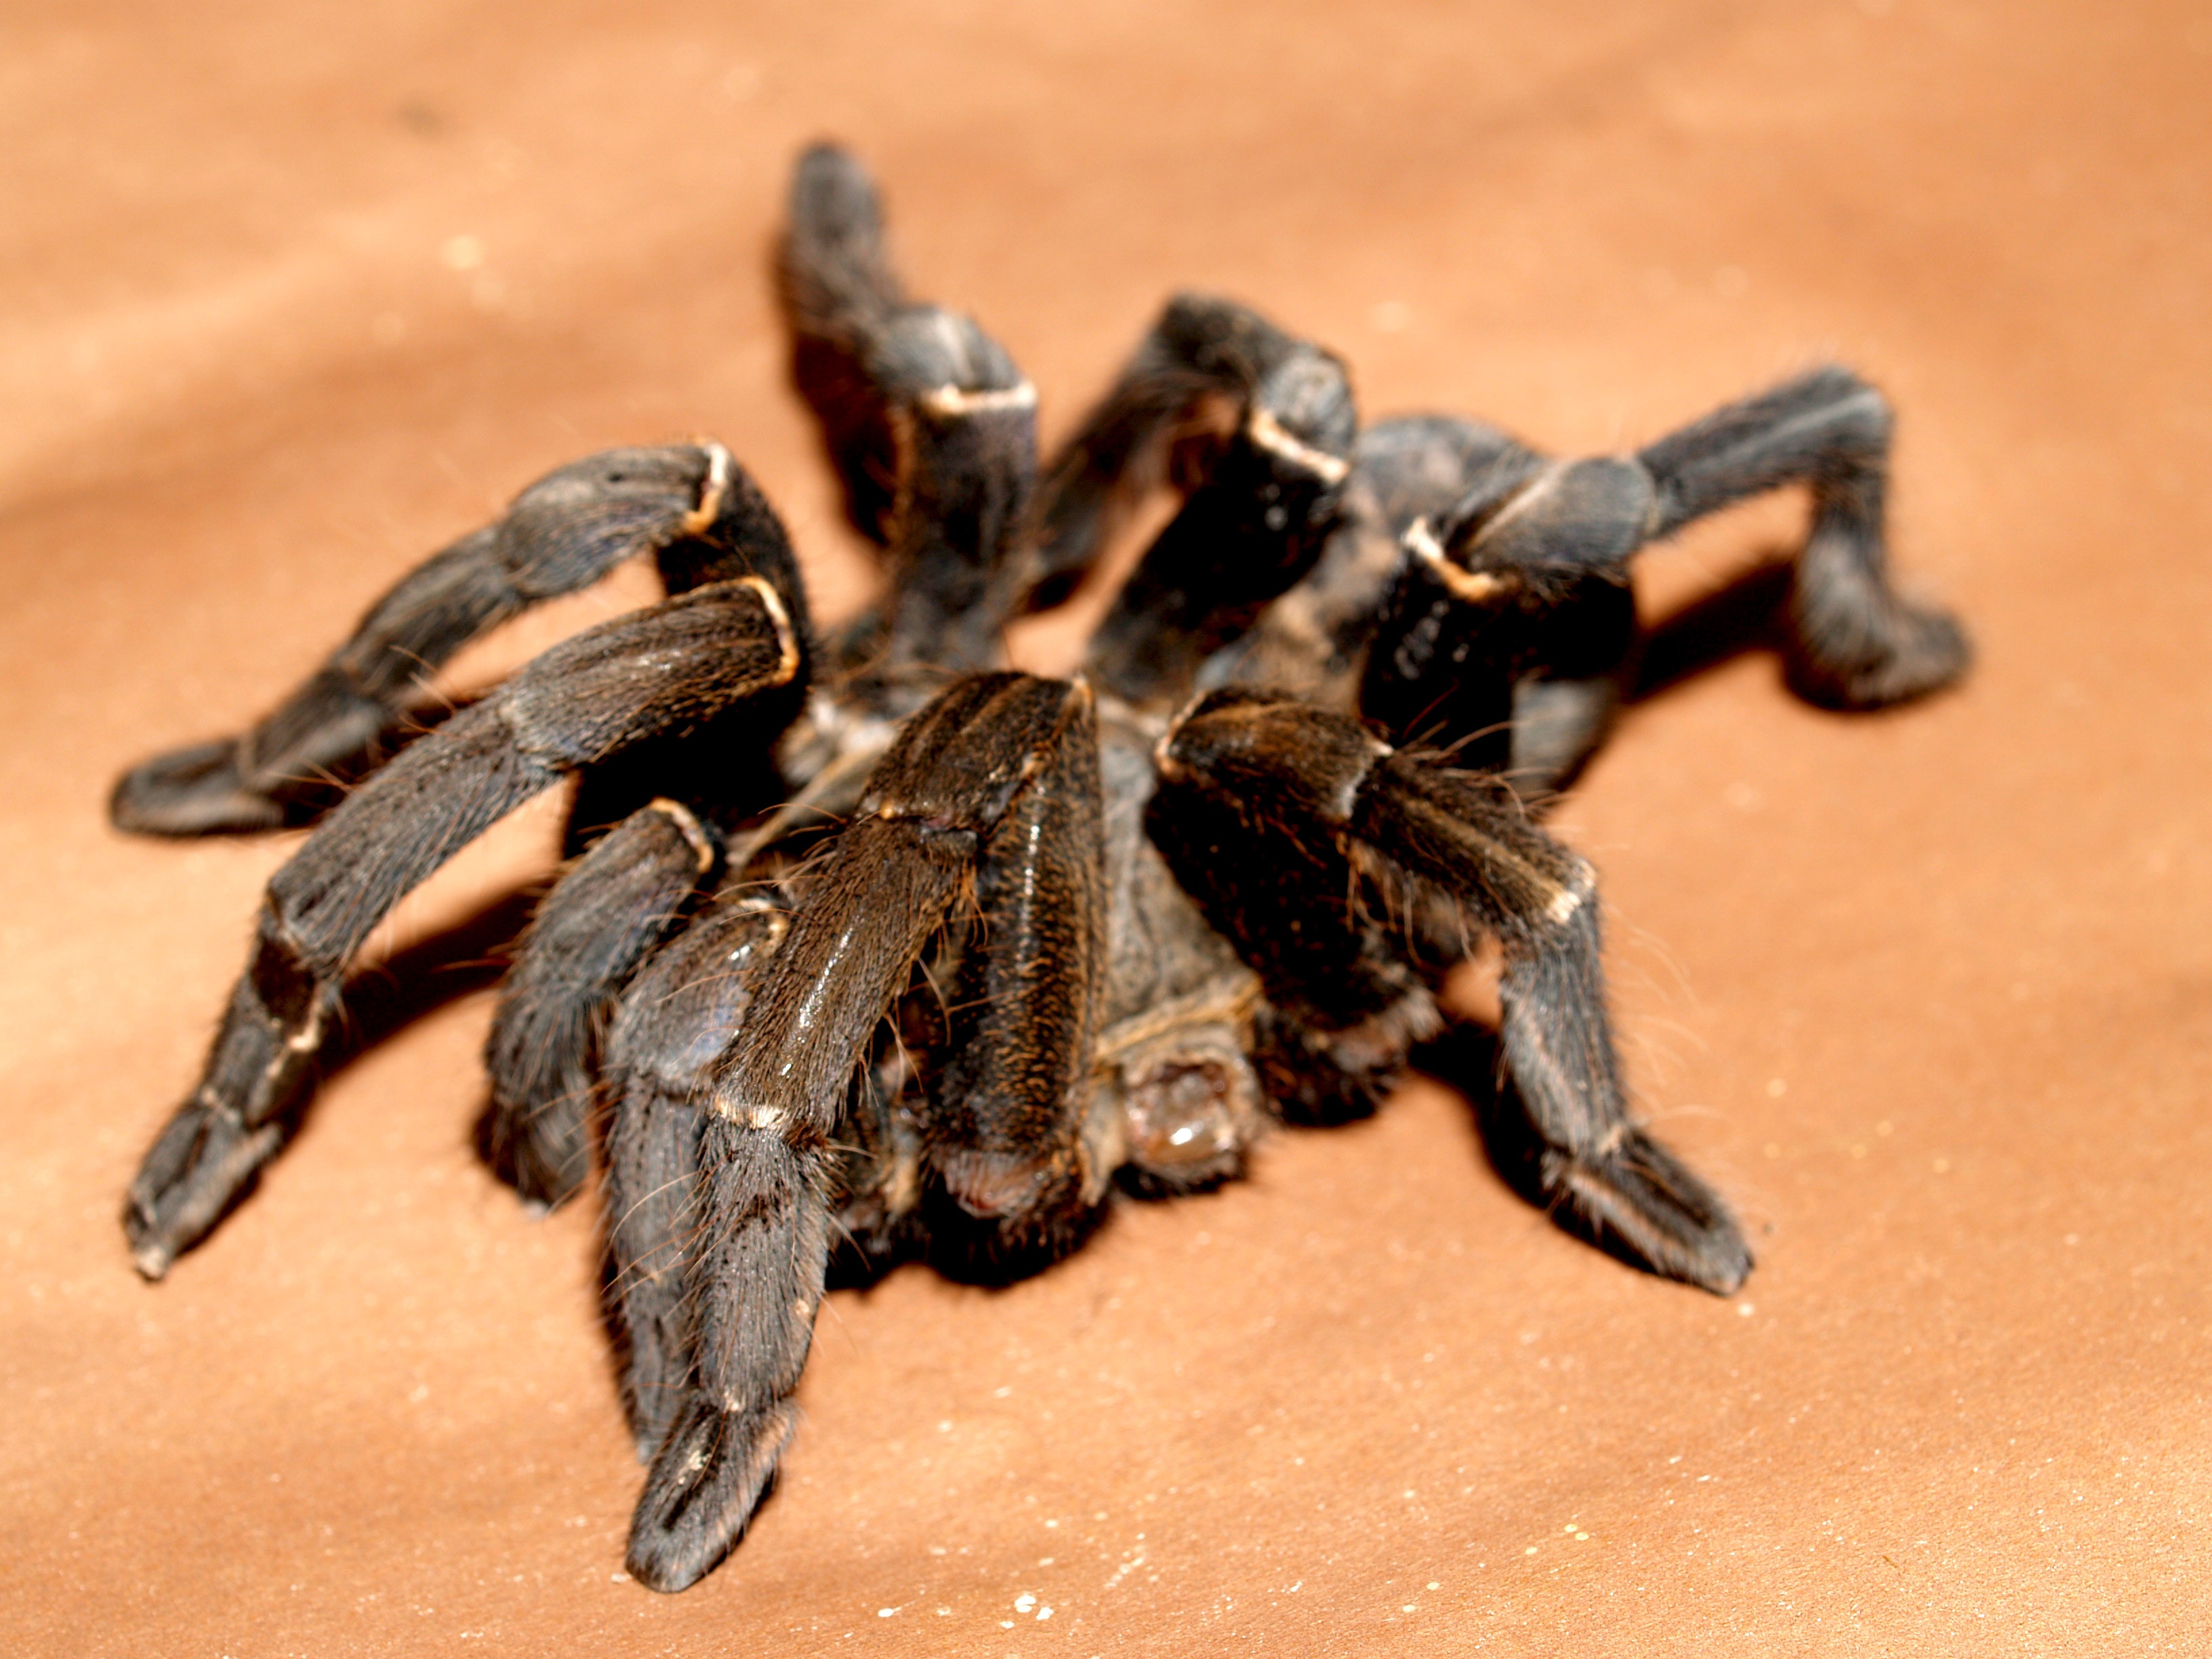
ground, photography, animal, female, orange, brown, invertebrate, spider, legs, scorpion, hairy, arachnid, tarantula, venomous, macro photography, arthropod, color image, white background, abdomen, carapace, wolf spider, mexican redknee tarantula, studio shot, birdman